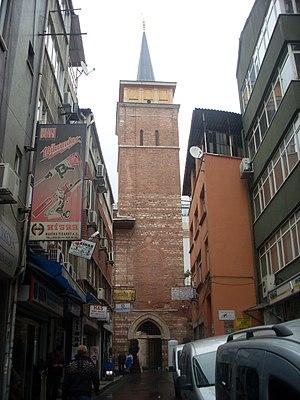
Le minaret, mot dérivé de l'arabe منارة, « manara » ou plus généralement مئذنة « mi’dhana » est un élément architectural des mosquées. Son origine est chrétienne, les musulmans la copient après leur arrivée à Damas en voyant l'Église Saint-Jean le Baptiste dotée d'un minaret. Ils y copièrent aussi l'appel aux vêpres des chrétiens. Le terme s'appliqua d'abord aux tours à feu avant de désigner les tours près des mosquées. Il s'agit généralement d'une tour élevée dépassant tous les autres bâtiments. Son but est de fournir un point élevé au muezzin pour les cinq appels à la prière.